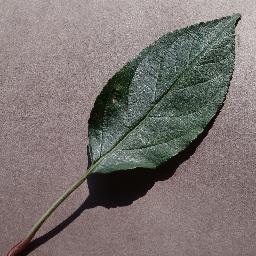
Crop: apple
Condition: healthy